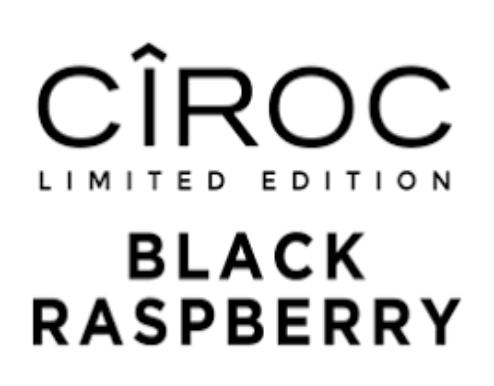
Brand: Ciroc
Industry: Necessities